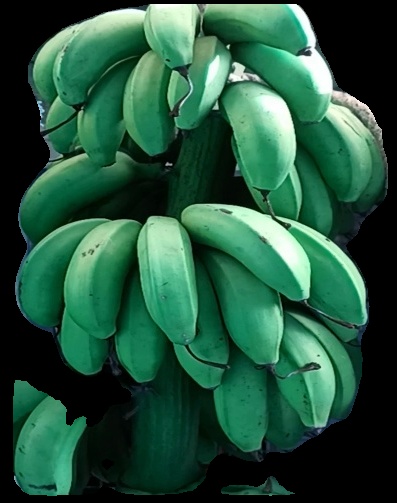
Variety: rasbale
Grade: grade2